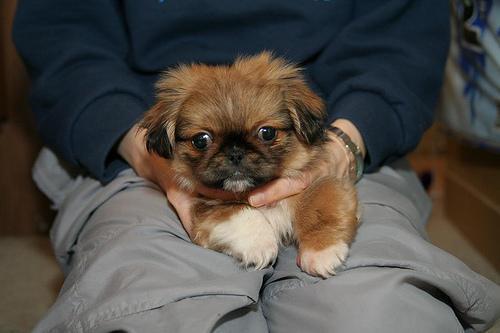
Pekinese